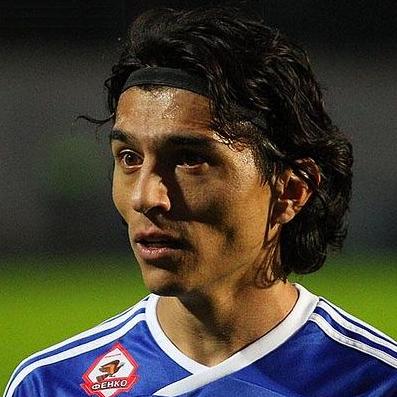
Age: 33